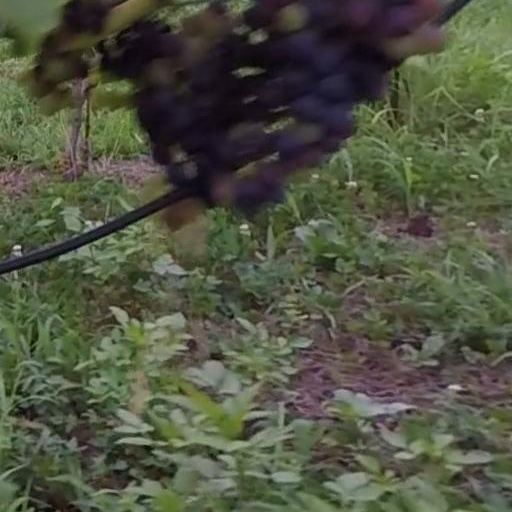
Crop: grape